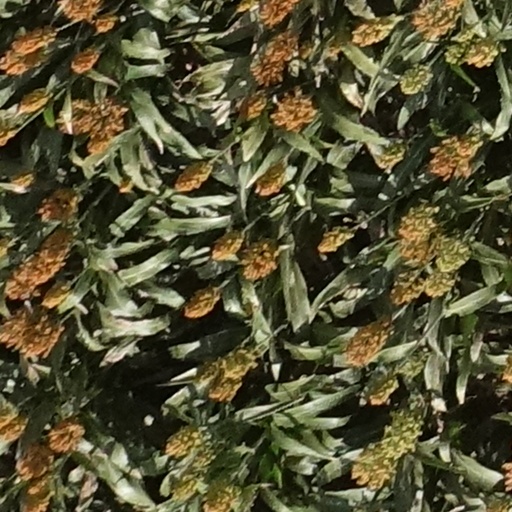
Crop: sorghum